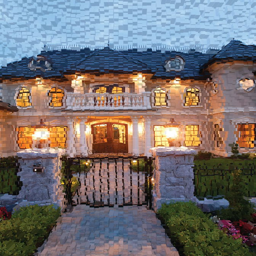
our annual look at the prospects for luxury real estate in the coming year sees a fragmented recovery , with steady improvement at the high end .